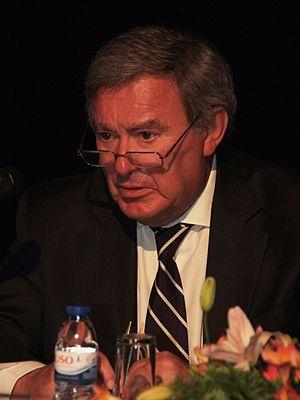
L’élection présidentielle portugaise de 1991 s'est tenue le 13 janvier 1991, afin d'élire le président de la République pour un mandat de cinq ans.
Basílio Adolfo de Mendonça Horta da Franca, né le 16 novembre 1943 à Lisbonne, est un homme politique portugais. Il est maire de Sintra depuis le 24 octobre 2013.